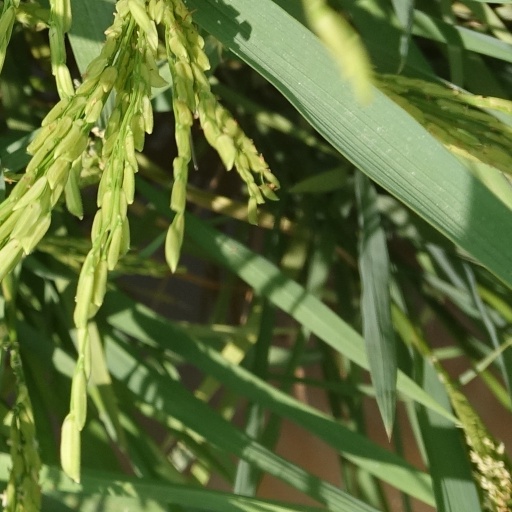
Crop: rice